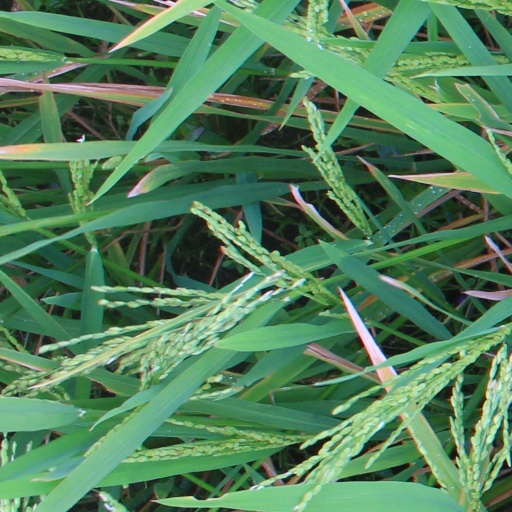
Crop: rice